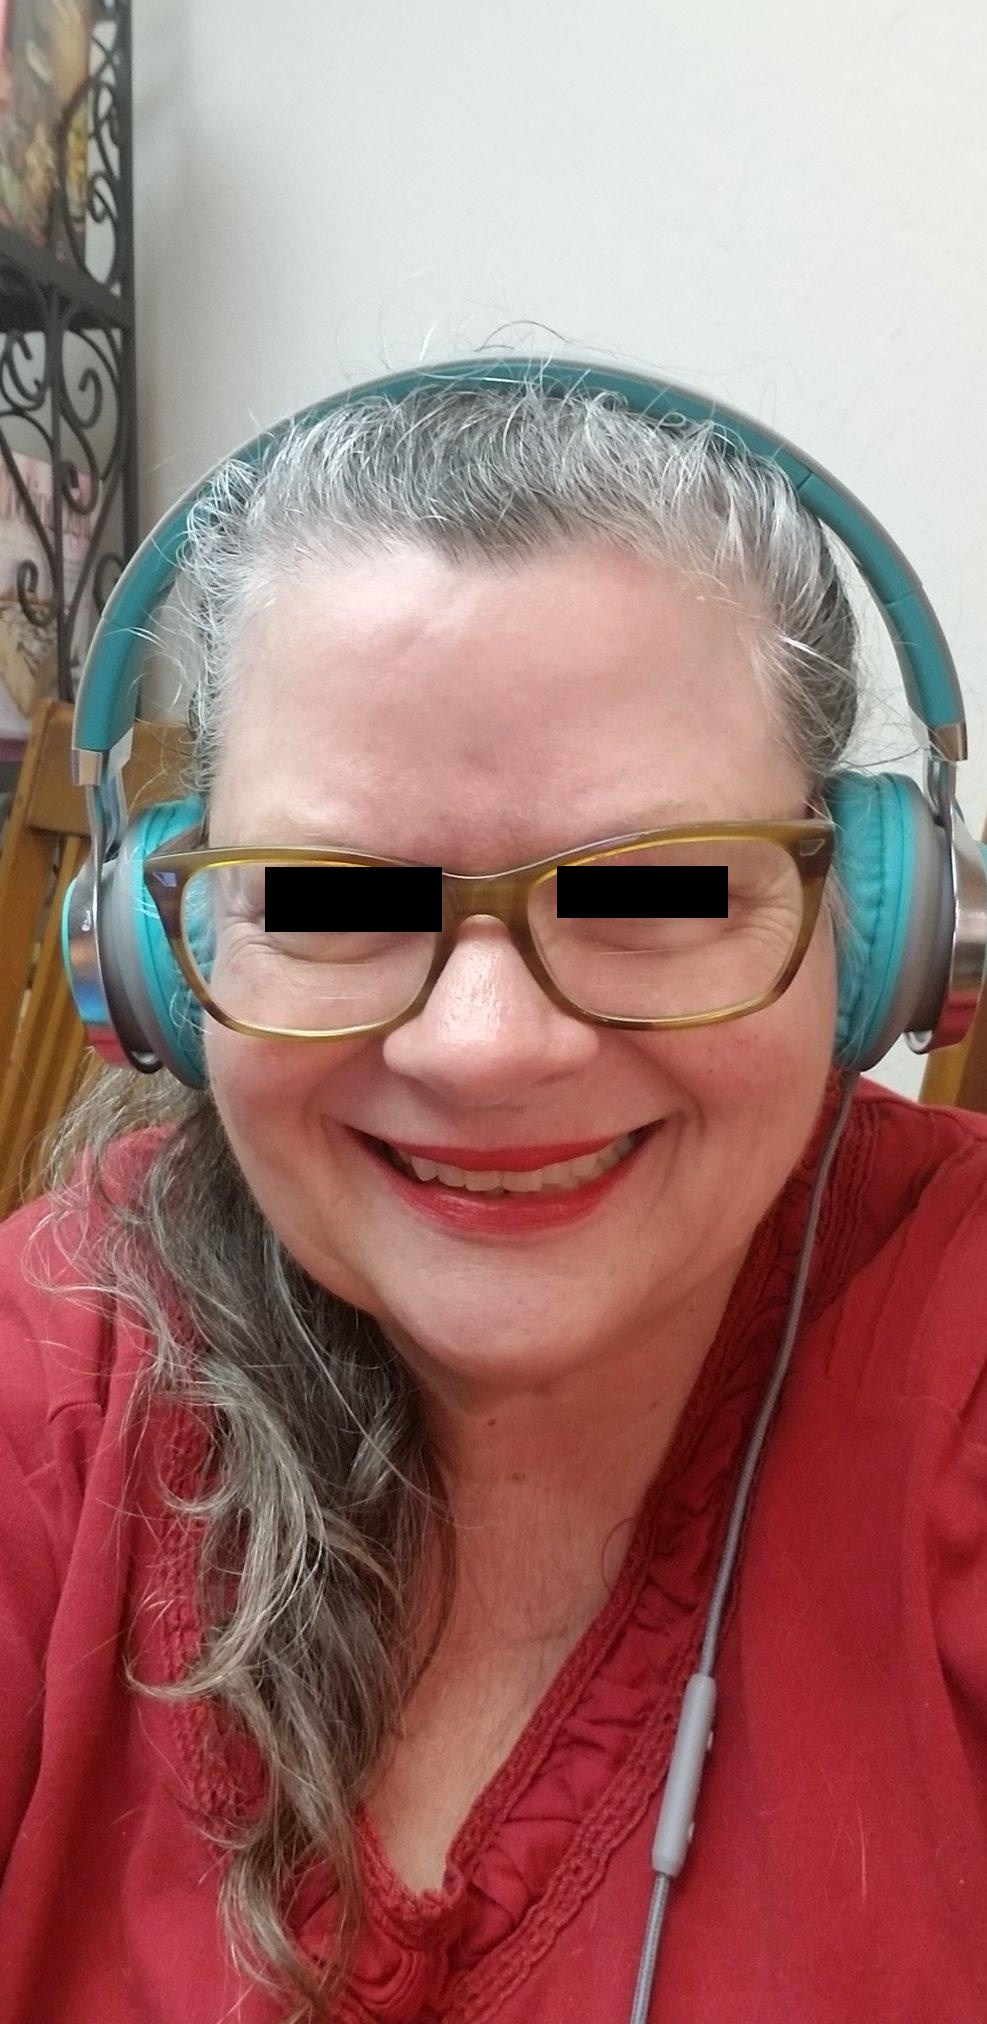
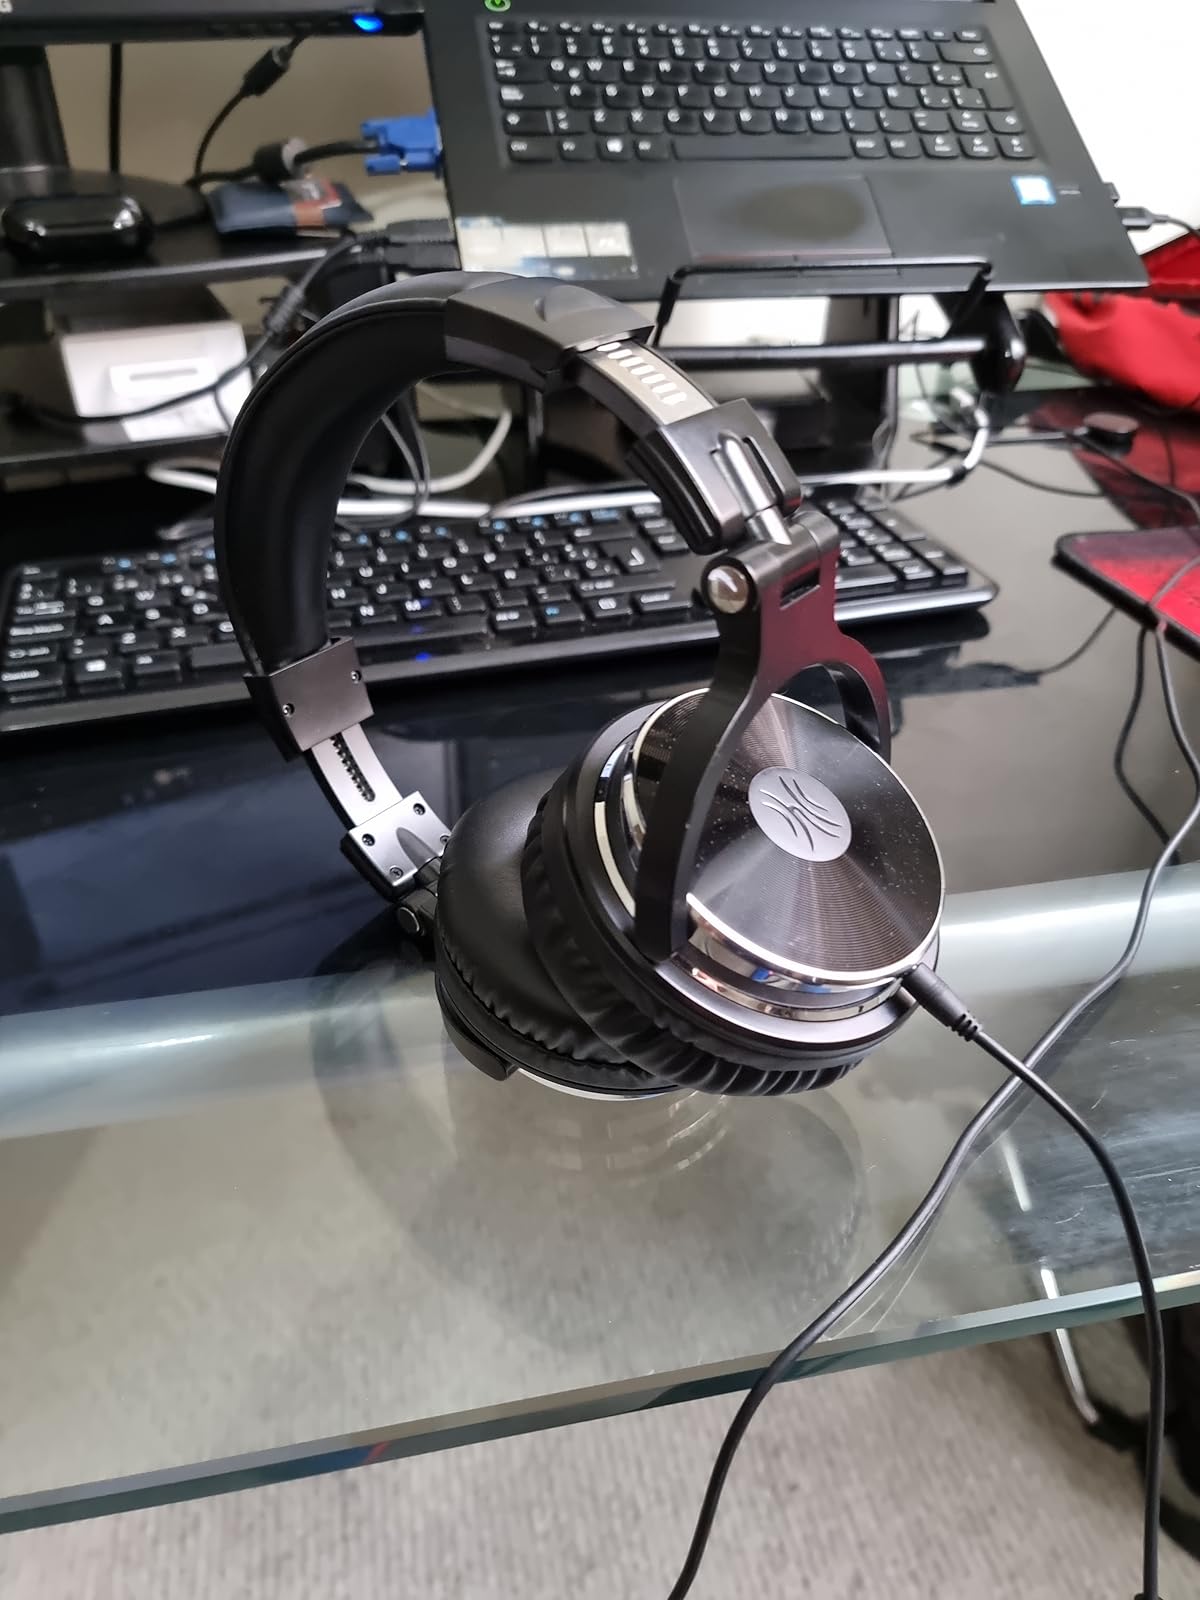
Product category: headphones
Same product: no